The Voices

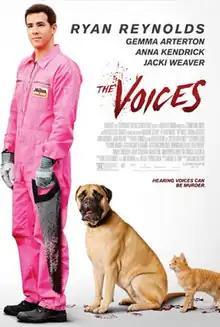
Theatrical release poster

The Voices is a 2014 English-language black comedy film starring Ryan Reynolds as a factory worker with schizophrenia whose hallucinations drive him to commit murder while conversing with his talking pets and the severed heads of his victims. Directed by Marjane Satrapi and written by Michael R. Perry, it also stars Gemma Arterton, Anna Kendrick, and Jacki Weaver.